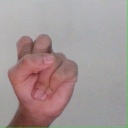
अक्षर: स